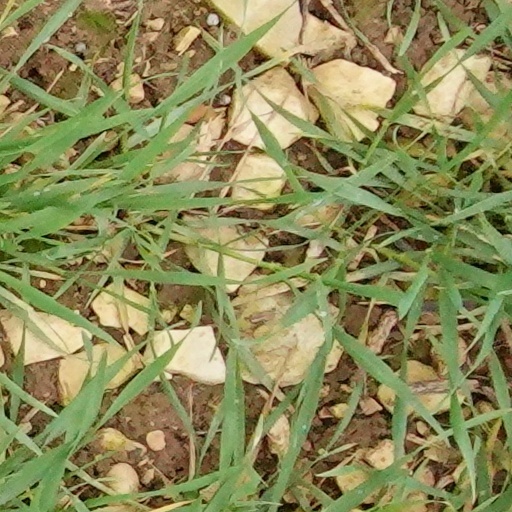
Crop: wheat